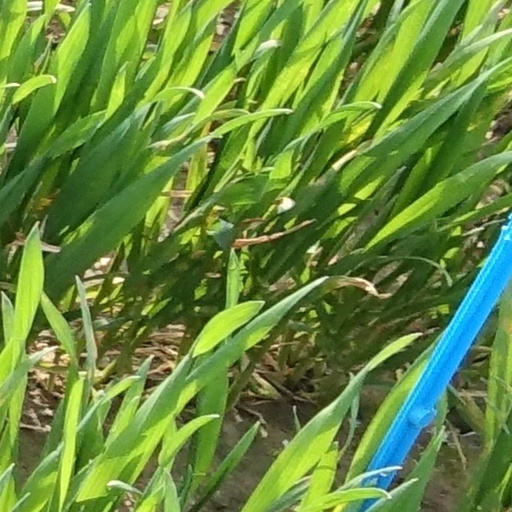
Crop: wheat